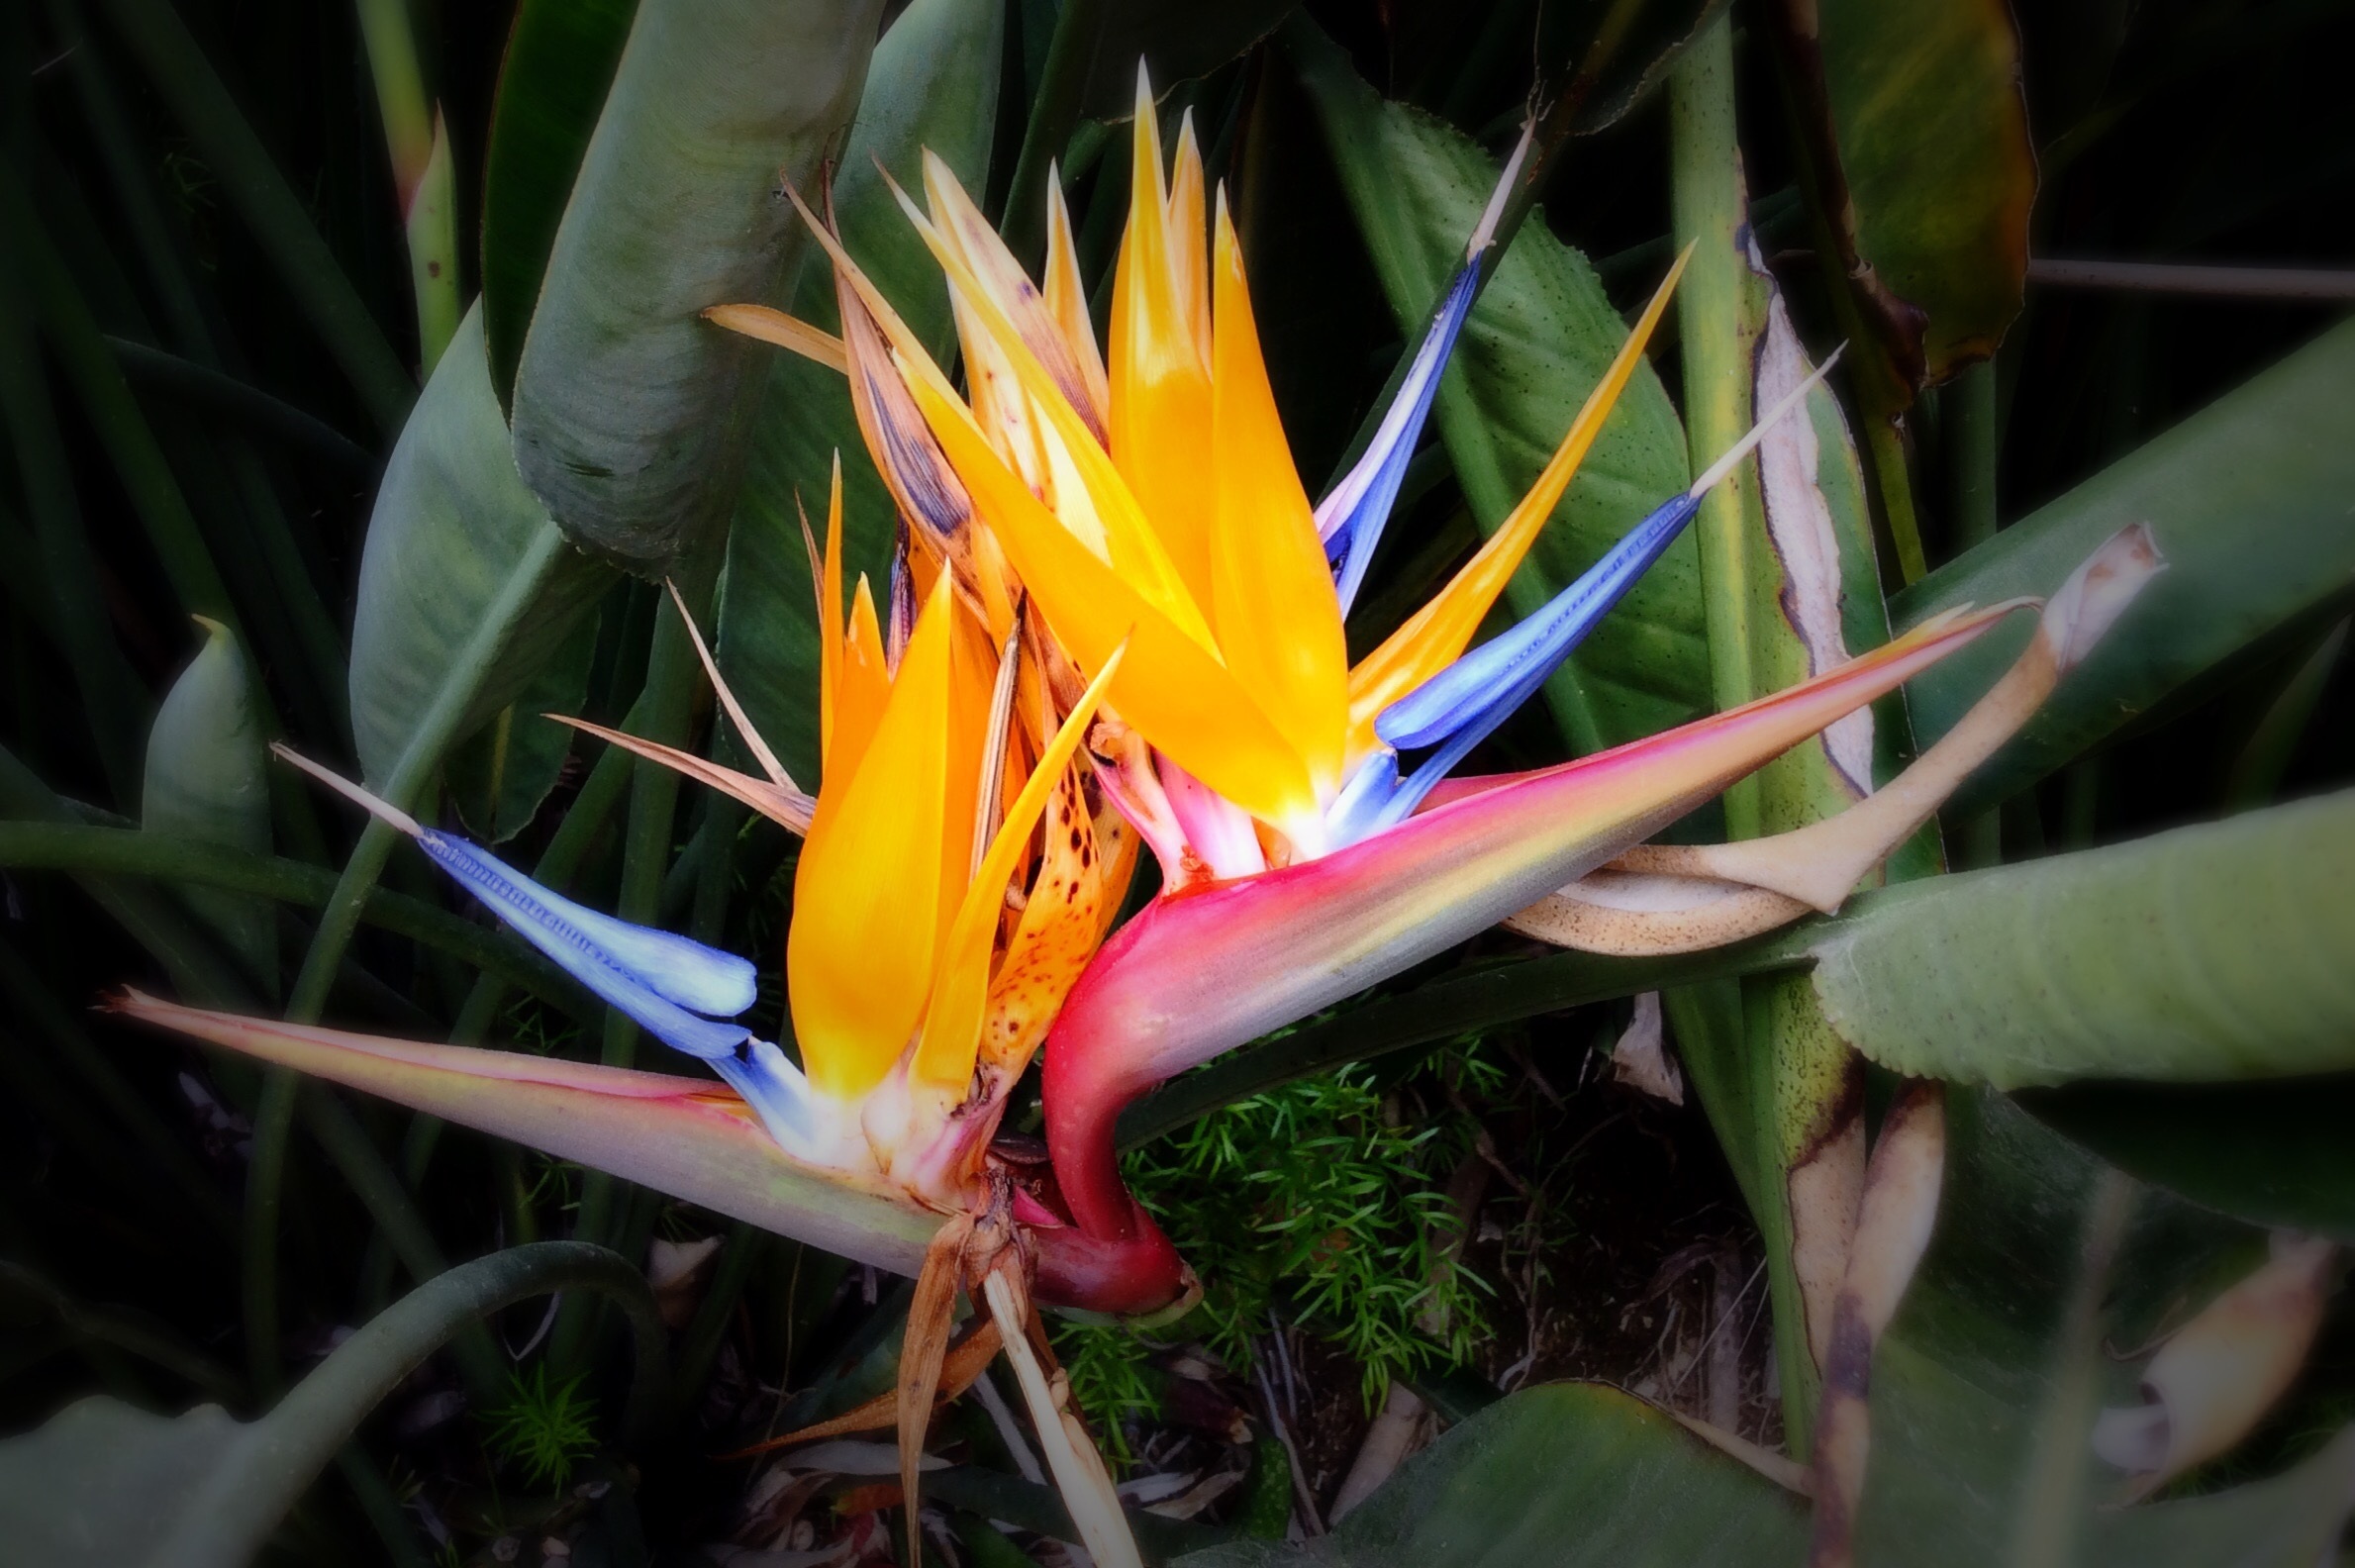
nature, plant, leaf, flower, tropical, color, botany, yellow, flora, botanical, orchid, wildflower, decorative, colours, tropics, macro photography, flowering plant, bird of paradise, epiphyllum, land plant